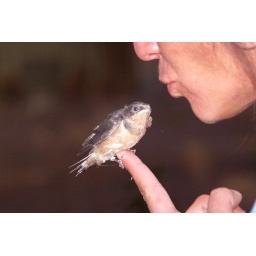
This adorable baby was in a flower box in Diamond Lake, OR.